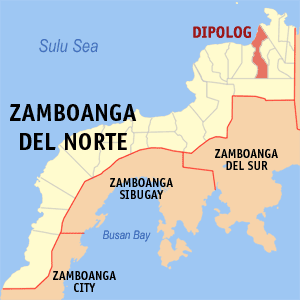
Dipolog est une ville de 3ᵉ classe, capitale de la province de Zamboanga du Nord aux Philippines.